Tybjerggaard

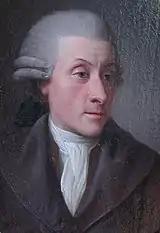
Thyge Rothe

In 1763, Tybjerggaard was acquired by Tyge Rothe. He had become wealthy through his recent marriage to Karen Bjørn, the only child of the late merchant and shipyard-owner Andreas Bjørn. He gave up his position in the Colonial Administration Authority (Generaltoldkammeret) to concentrate on managing the estate. Four of Rothe's six children were born at Tybjerggaard. Among these were the later Governor General of the Danish West Indies Carl Adolph Rothe and civil servant and Supreme Court justice Christian Hjørn Rothe.